Matarakau Point

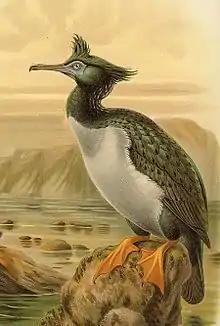
Pitt shag, illustrated by Keulemans

Matarakau Point is a headland on the north coast, and 13 km from the easternmost point, of the main Chatham Island in the Chatham Islands group of New Zealand. It has been identified as an Important Bird Area by BirdLife International because it supports breeding colonies of the critically endangered Chatham and endangered Pitt shags.